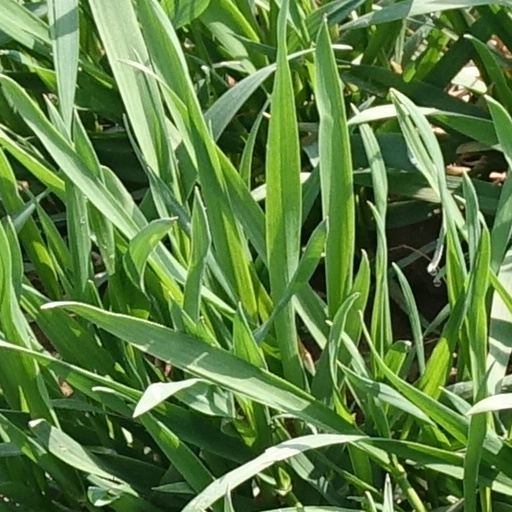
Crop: wheat